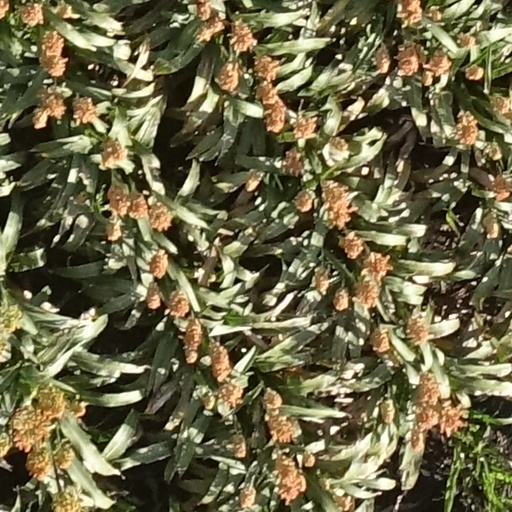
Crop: sorghum